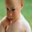
Label: baby